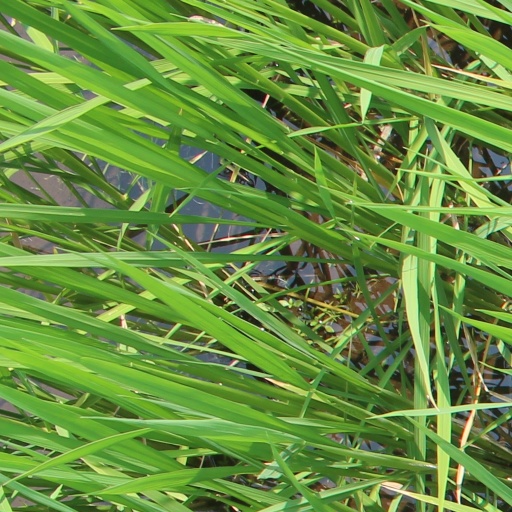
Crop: rice